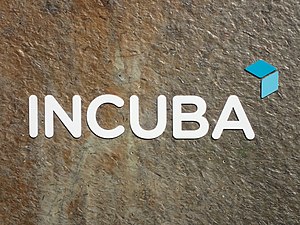
INCUBA
INCUBA
INCUBA logo
INCUBA er en forskerpark i Aarhus med tre afdelinger beliggende i henholdsvis Skejby, IT-byen Katrinebjerg og Navitas. Derudover er INCUBA en del af campus på Gustav Wieds Vej i tilknytning til Universitetsparken. INCUBA er Danmarks første forskerpark.